Le Lys dans la vallée

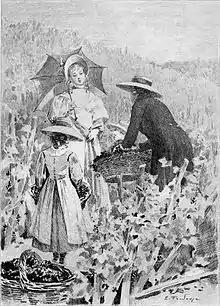
Image from "Le Lys dans la Vallée"

Le Lys dans la Vallée (English: The Lily in the Valley or The Lily of the Valley) is an 1835 novel about love and society by the French novelist and playwright Honoré de Balzac (1799–1850). (The title, in French, does not refer to the English flower called "lily of the valley", which is called "muguet" in French). It primarily concerns the emotionally vibrant but never physically consummated affection between Félix de Vandenesse and Henriette de Mortsauf. It is part of his series of novels (or "Roman-fleuve") known as "La Comédie humaine" ("The Human Comedy"), which parodies and depicts French society in the period of the Bourbon Restoration and the July Monarchy (1815–1848). In his novel he also mentions the château Azay-le-Rideau, in the Loire Valley, which can still be visited today.